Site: brandenburg
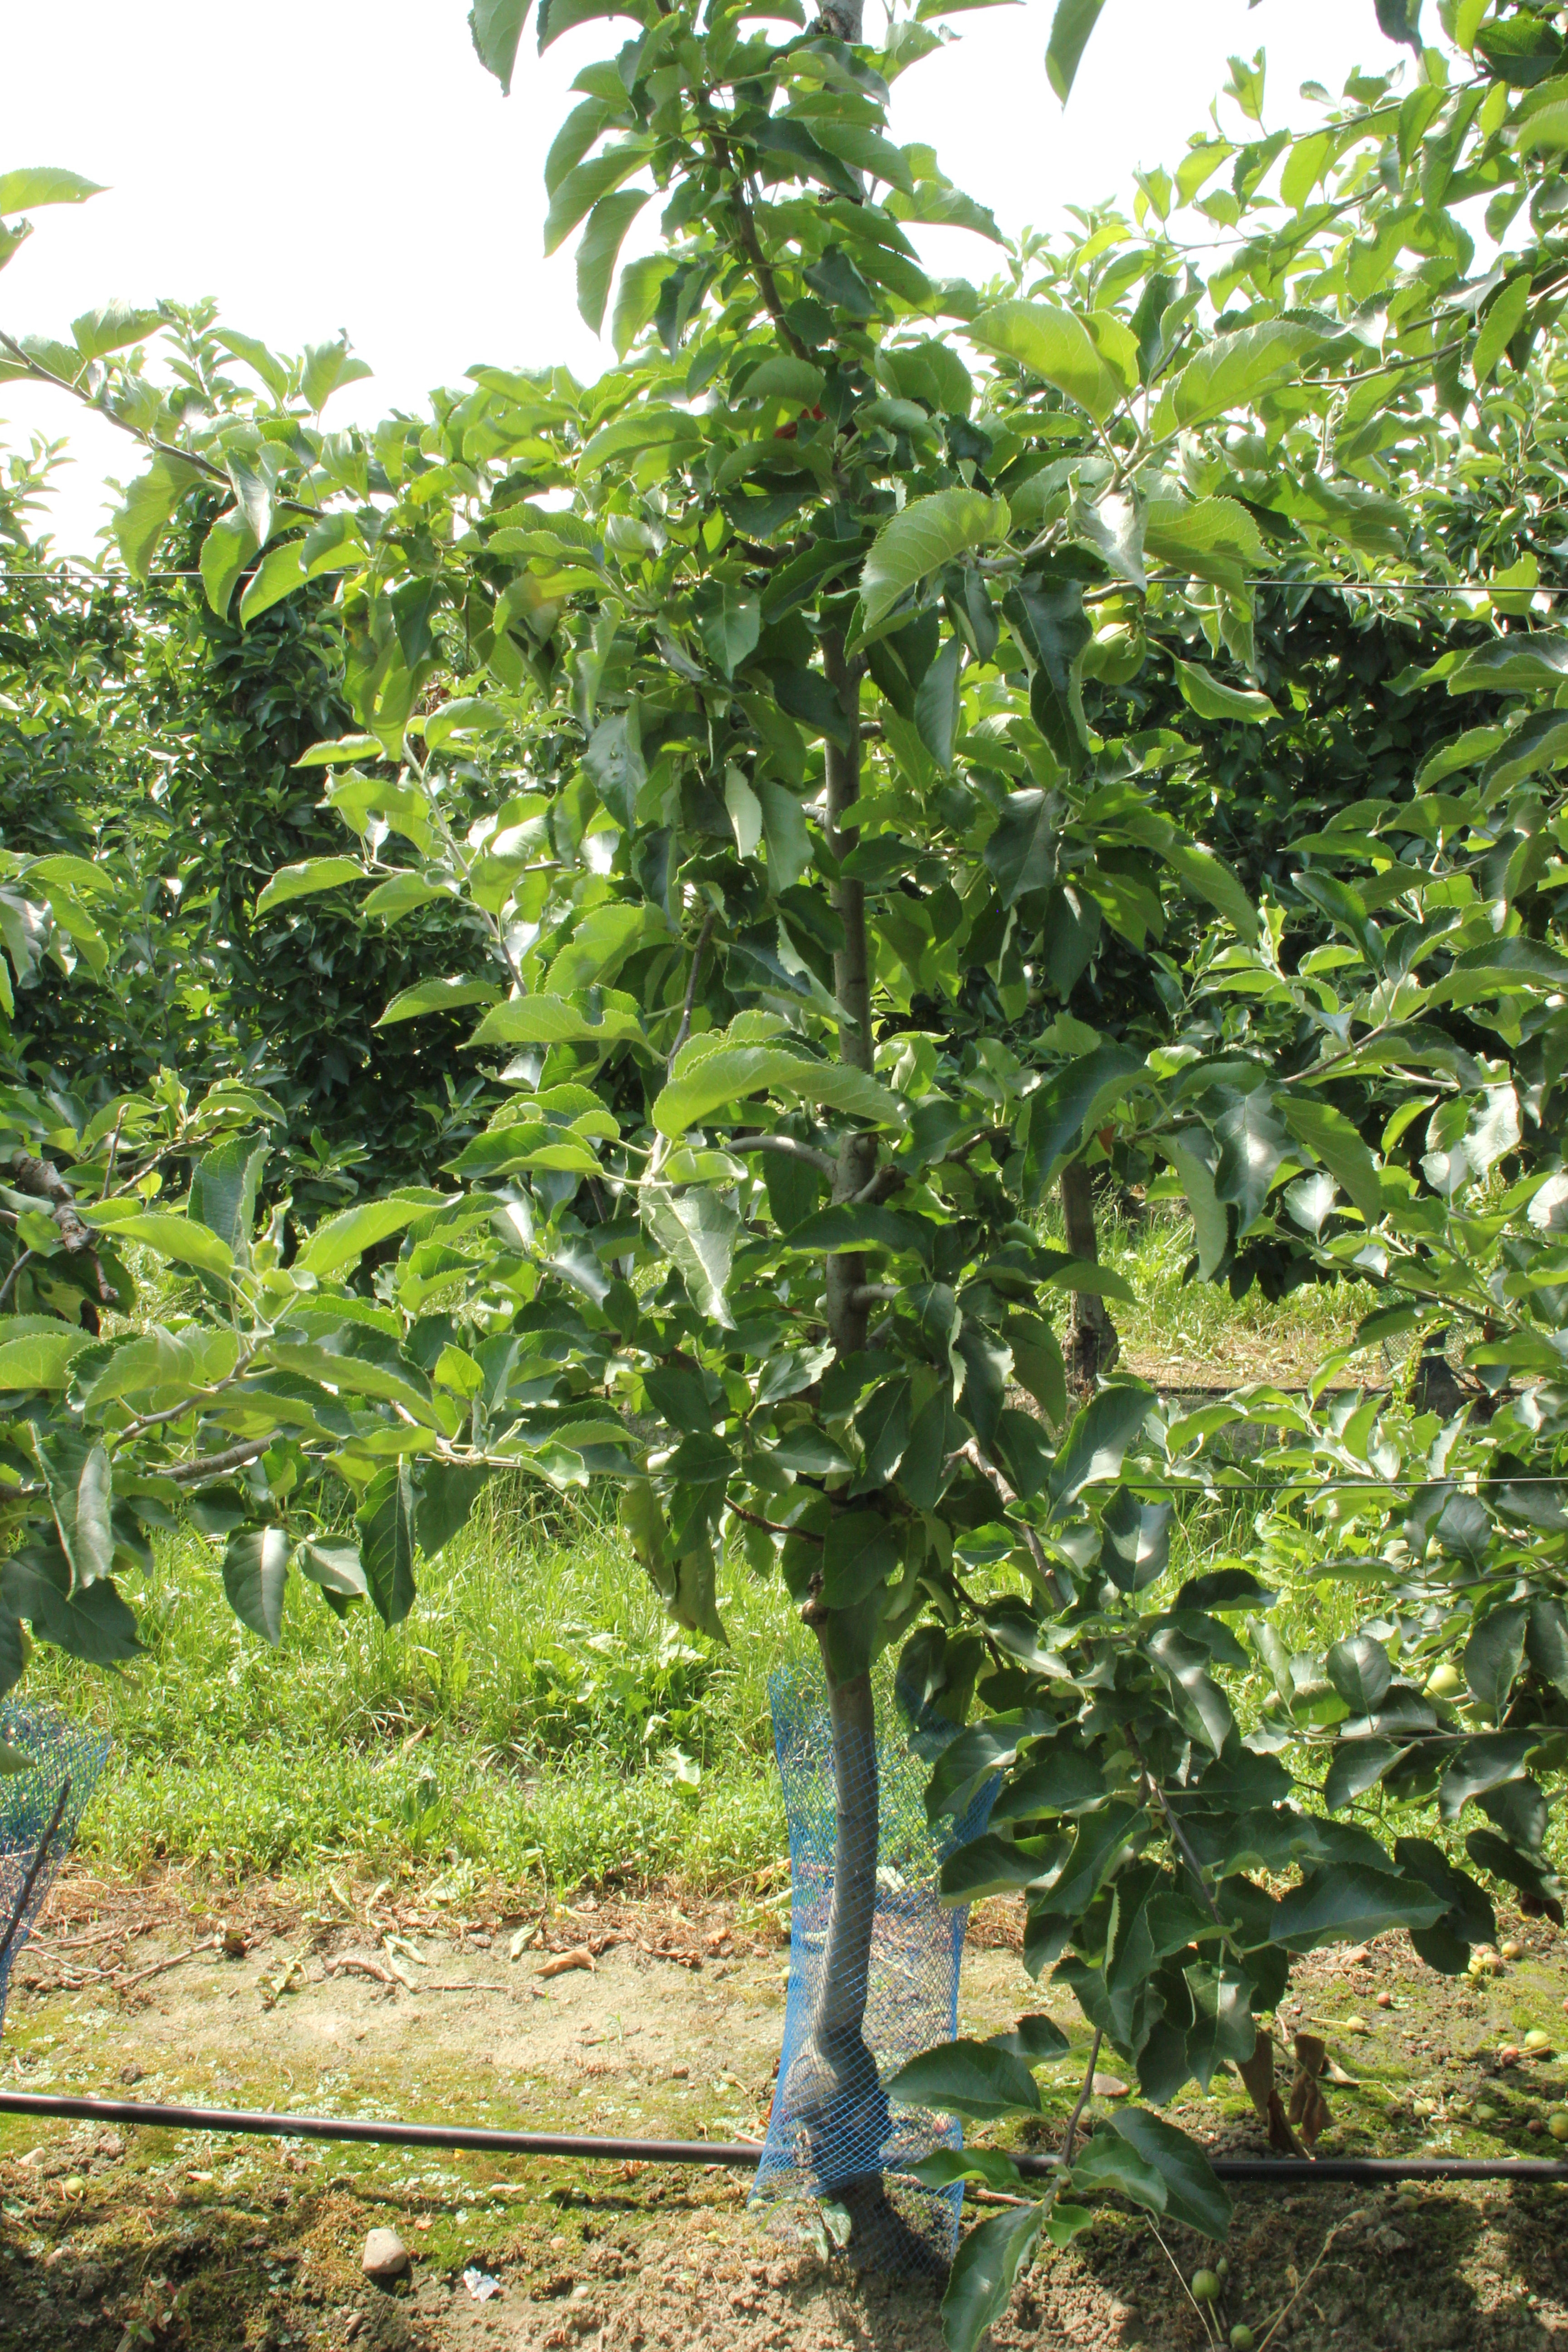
Growth stage (BBCH 74): Development of fruit